Symbolist painting

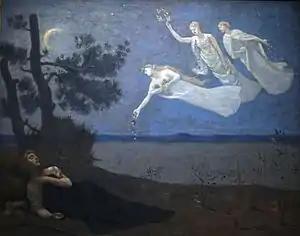
"The Dream" (1883), by Pierre Puvis de Chavannes, Musée du Louvre, Paris

On September 18, 1886, Jean Moréas published in "Le Figaro" a literary manifesto in which he defined symbolism as "the enemy of teaching, declamation, false sensibility and objective description". According to Moréas, art was the analogical and concrete expression of the Idea, in which sensory and spiritual elements merge. For his part, the critic defined symbolism as the synthesis between the spirit and the senses ("La Littérature de tout à l'heure", 1889).